Dapuqiao station

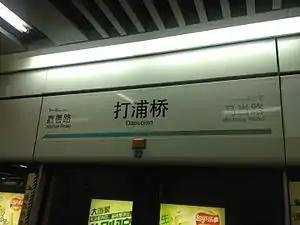

Dapuqiao is a station on Line 9 of the Shanghai Metro. The station came into operation on December 31, 2009. It is located beneath the Xuhui Sun Moon Light Center.